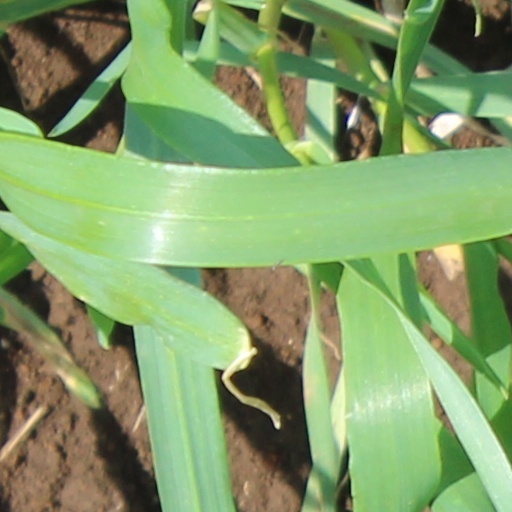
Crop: wheat